Sheath dress

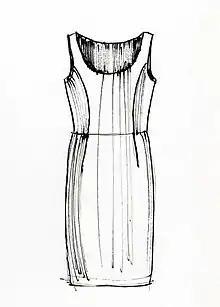
Sheath dress

In fashion, a sheath dress is a fitted, straight cut dress, often nipped at the waistline with no waist seam. When constructing the dress, the bodice and skirt are joined together by combining the skirt darts into one dart: this aligns the skirt darts with the bodice waist dart. The dress emphasizes the waist as its skirt portion is fitted. While the sheath dress can come in many patterns and lengths, it often is worn with short sleeves and reaches knee length.